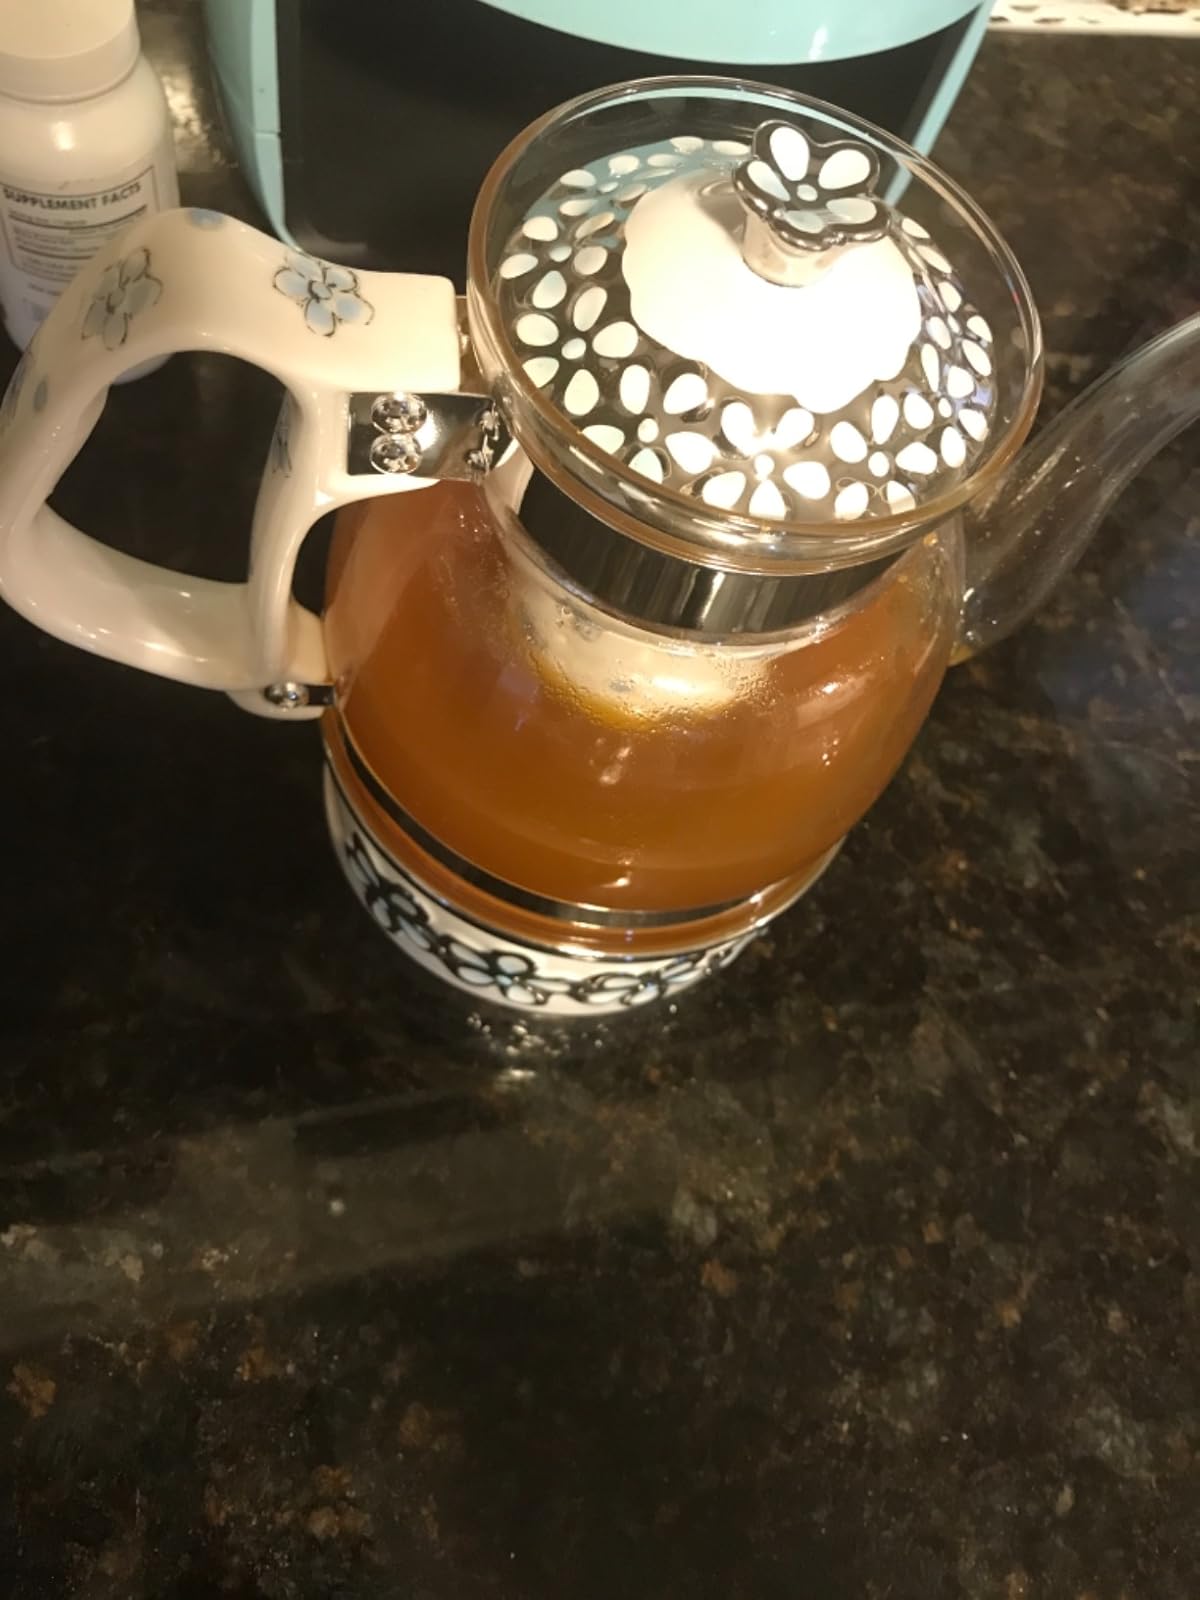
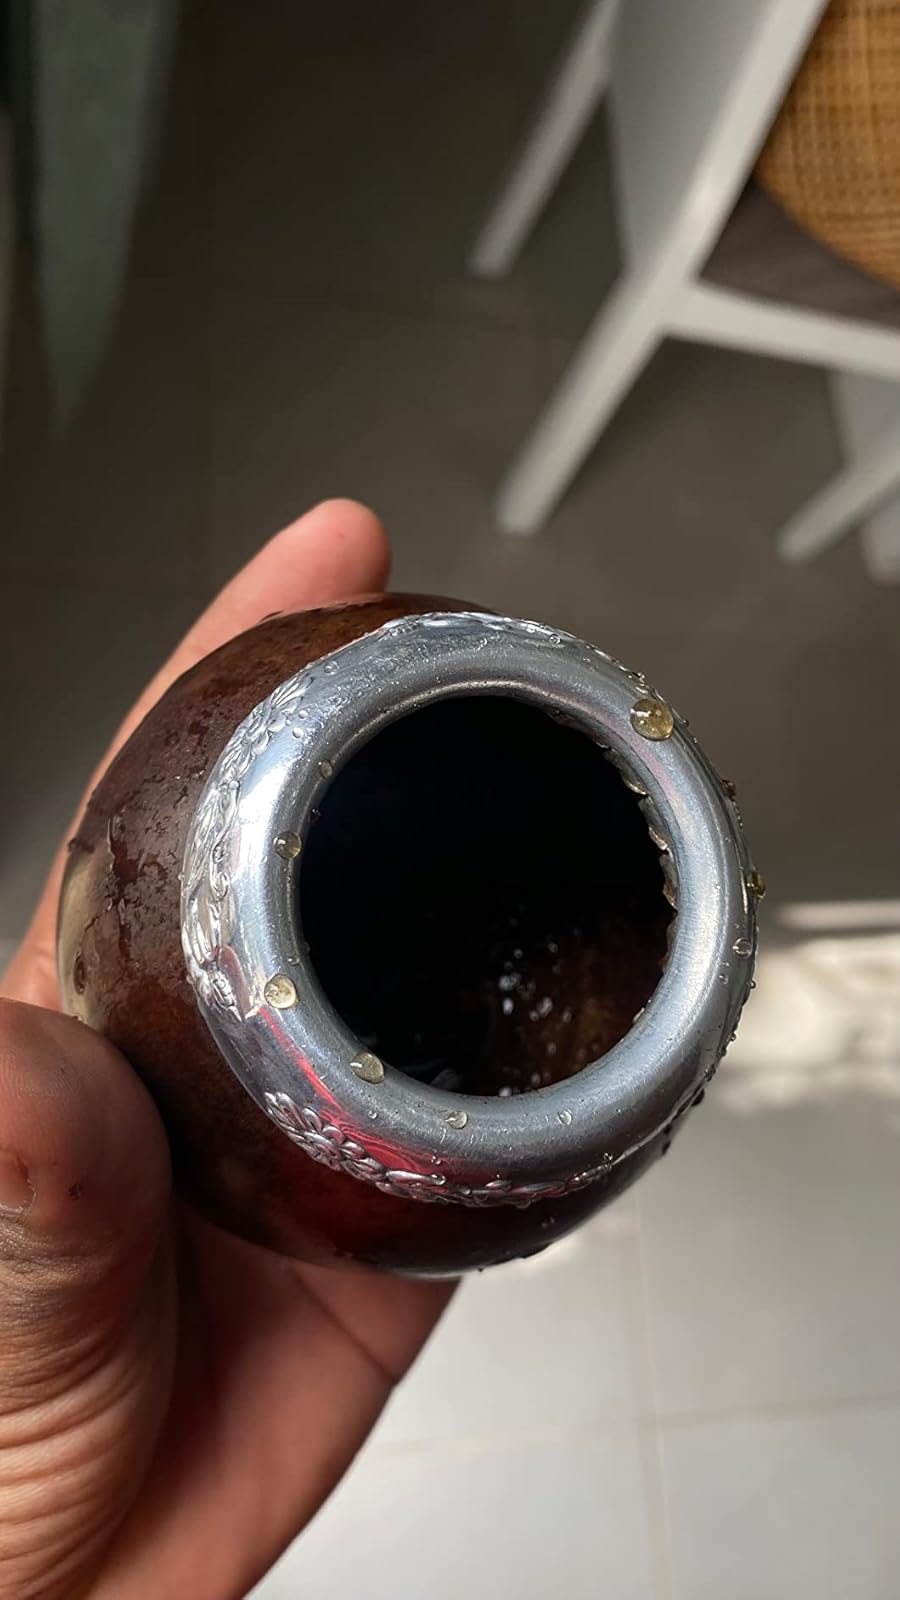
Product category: items_tea
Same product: no